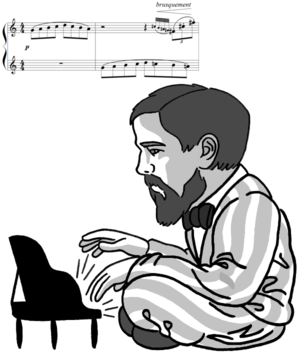
Le Lexicon of Musical Invective est un ouvrage musicologique américain de Nicolas Slonimsky paru en 1953, revu et augmenté en 1965. Il se présente comme une anthologie de critiques négatives adressées à des œuvres de musique classique reconnues par la suite comme des chefs-d'œuvre, et à des compositeurs considérés comme des maîtres, depuis Beethoven jusqu'à Varèse.